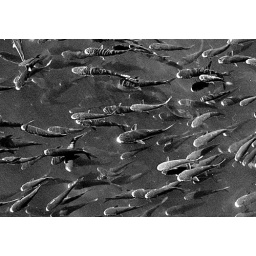
This time in black and white